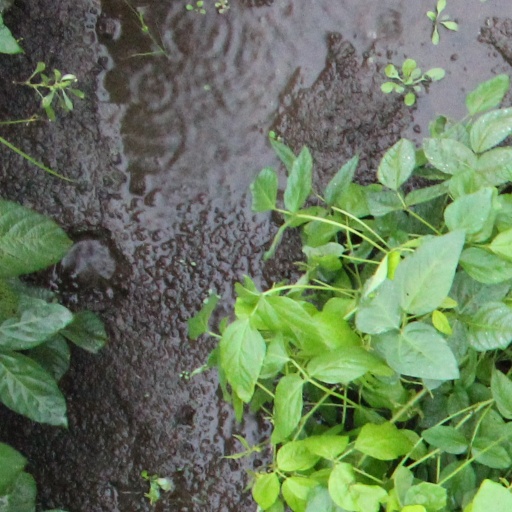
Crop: soybean